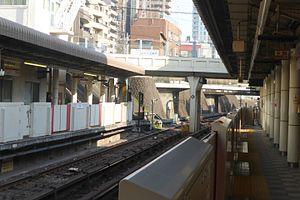
Myōgadani est une station du métro de Tokyo sur la ligne Marunouchi dans l'arrondissement de Bunkyō à Tokyo. Elle est exploitée par le Tokyo Metro.